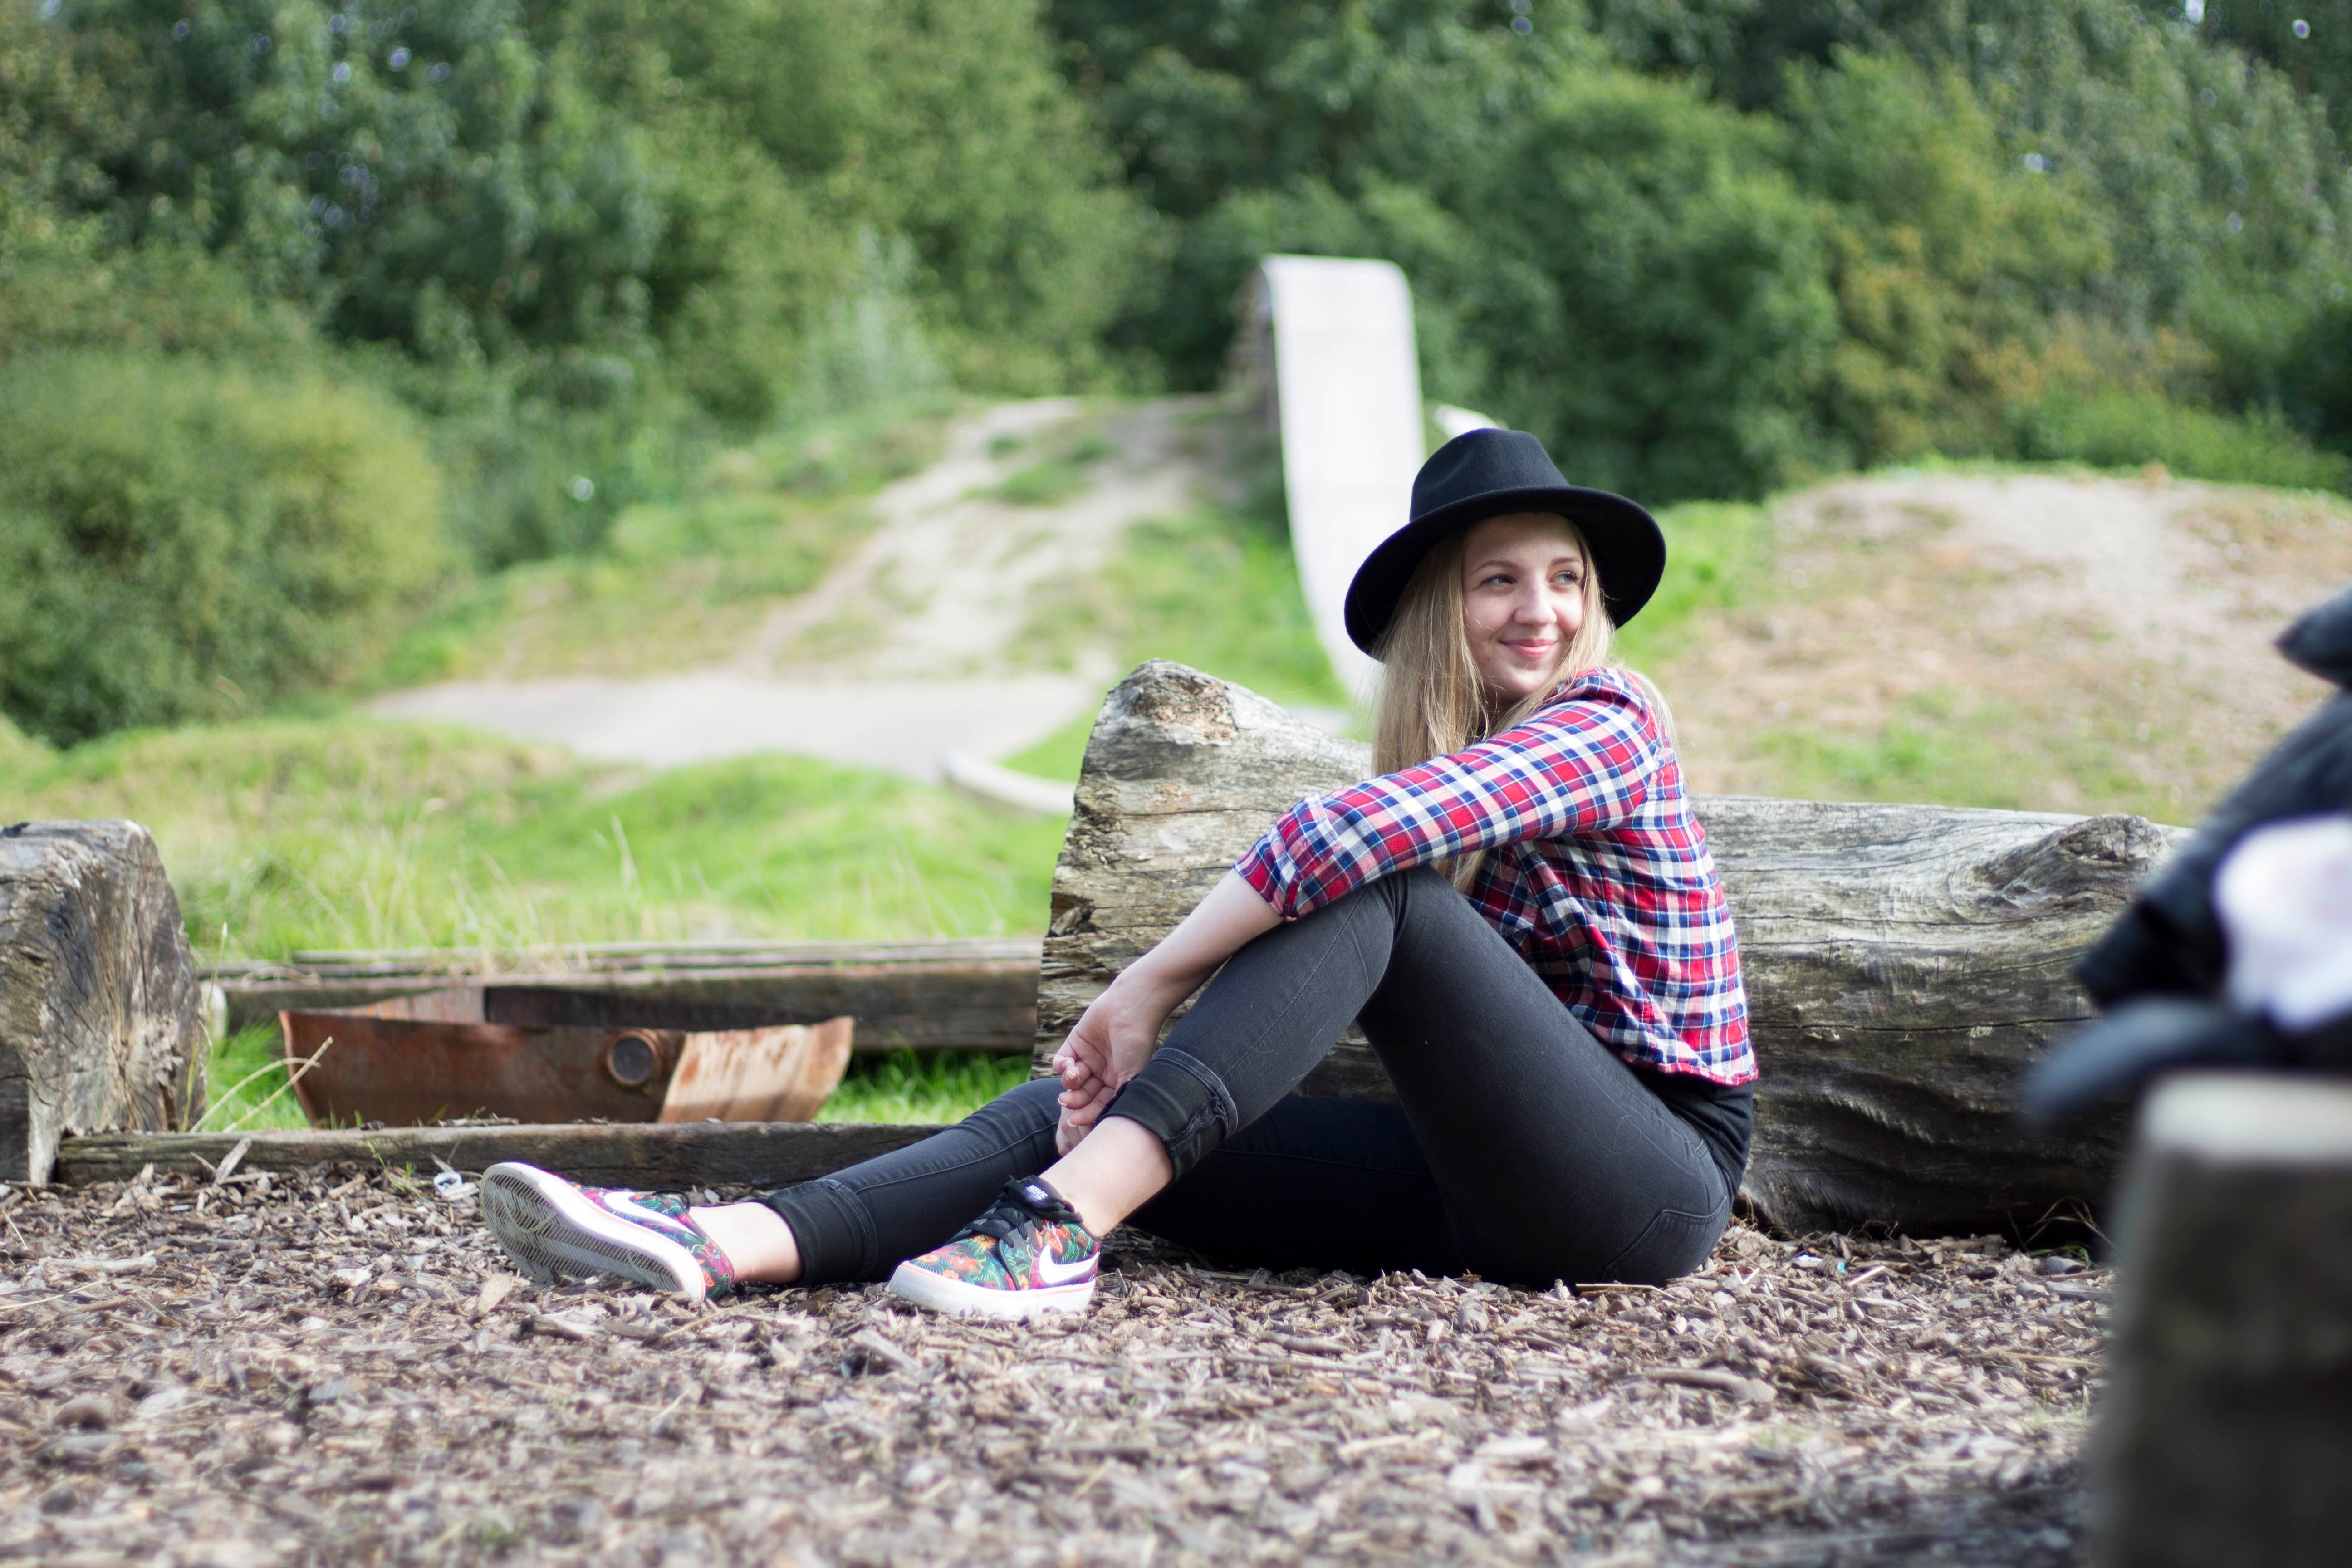
people, spring